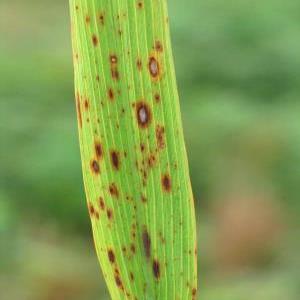
Disease: Brownspot